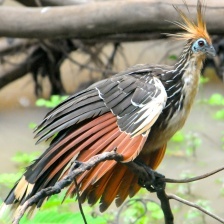
Species: HOATZIN
Scientific name: OPHISTHOCOMUS HOAZIN